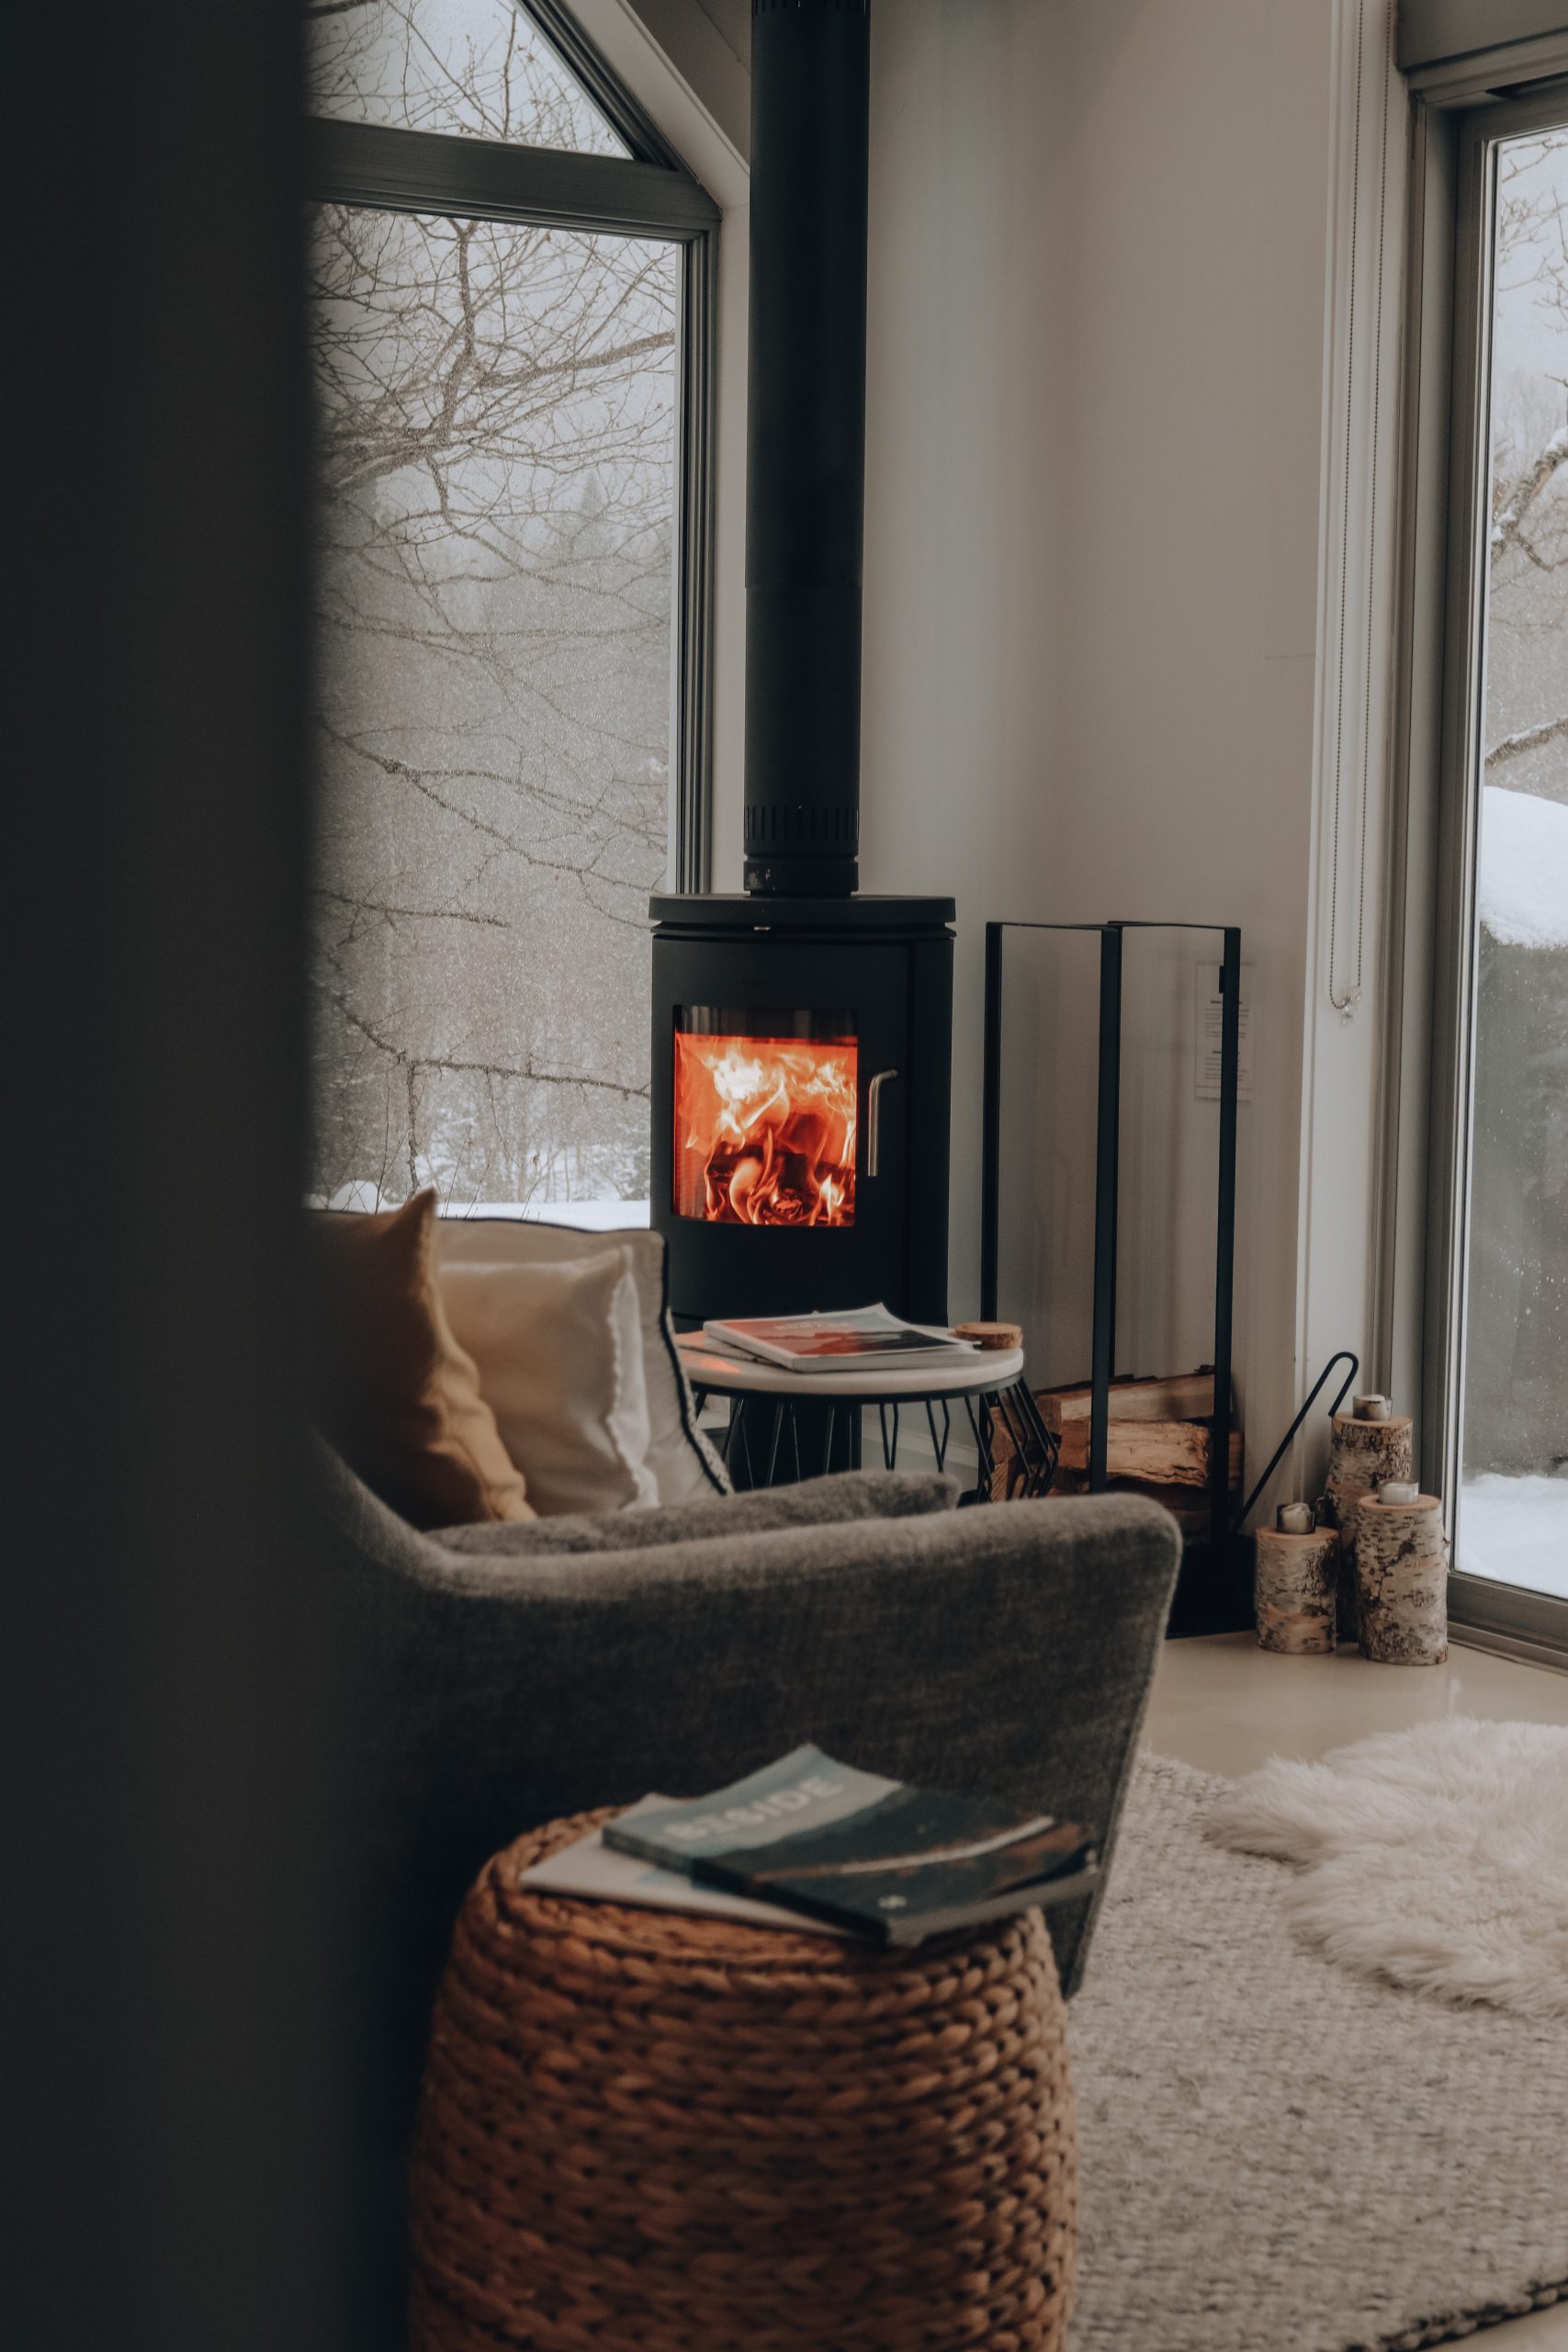
furniture, comfort, wood, window, building, chair, interior design, wood burning stove, living room, floor, flooring, hearth, hardwood, brick, gas, heat, Tints and shades, house, club chair, plant, table, rectangle, ceiling, shade, wood flooring, stove, room, laminate flooring, den, fireplace, outdoor furniture, tree, linens, door, home, glass, window treatment, daylighting, light fixture, darkness, tile, apartment, coffee table, home appliance, wicker, curtain, estate, brickwork, fire, lighting accessory